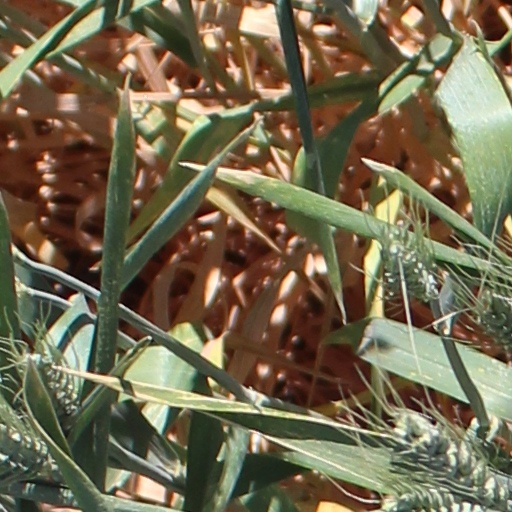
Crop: wheat